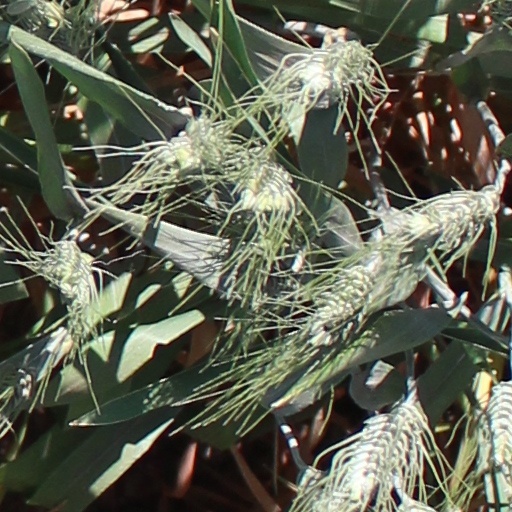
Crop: wheat